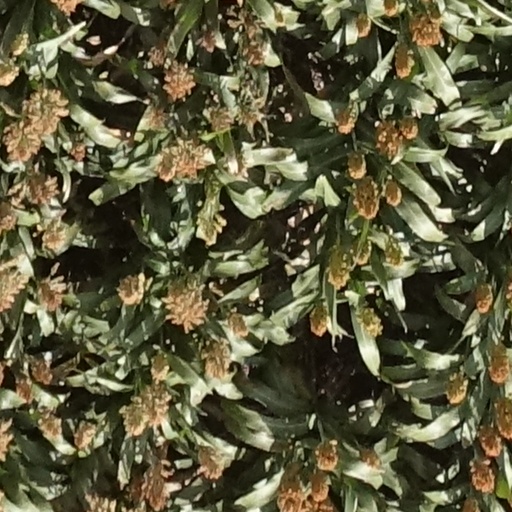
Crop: sorghum